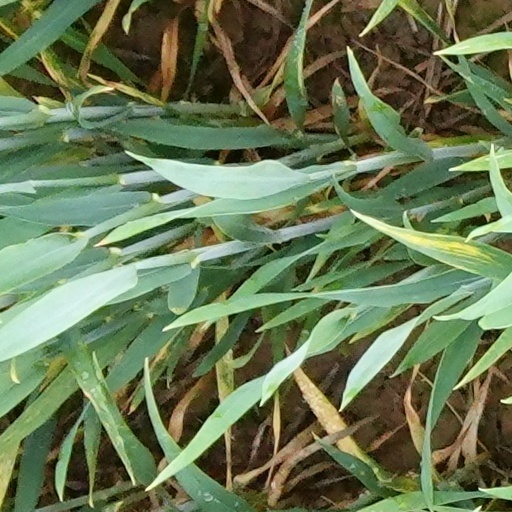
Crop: wheat